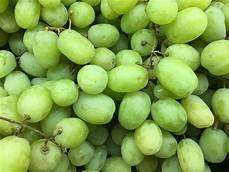
Label: grape